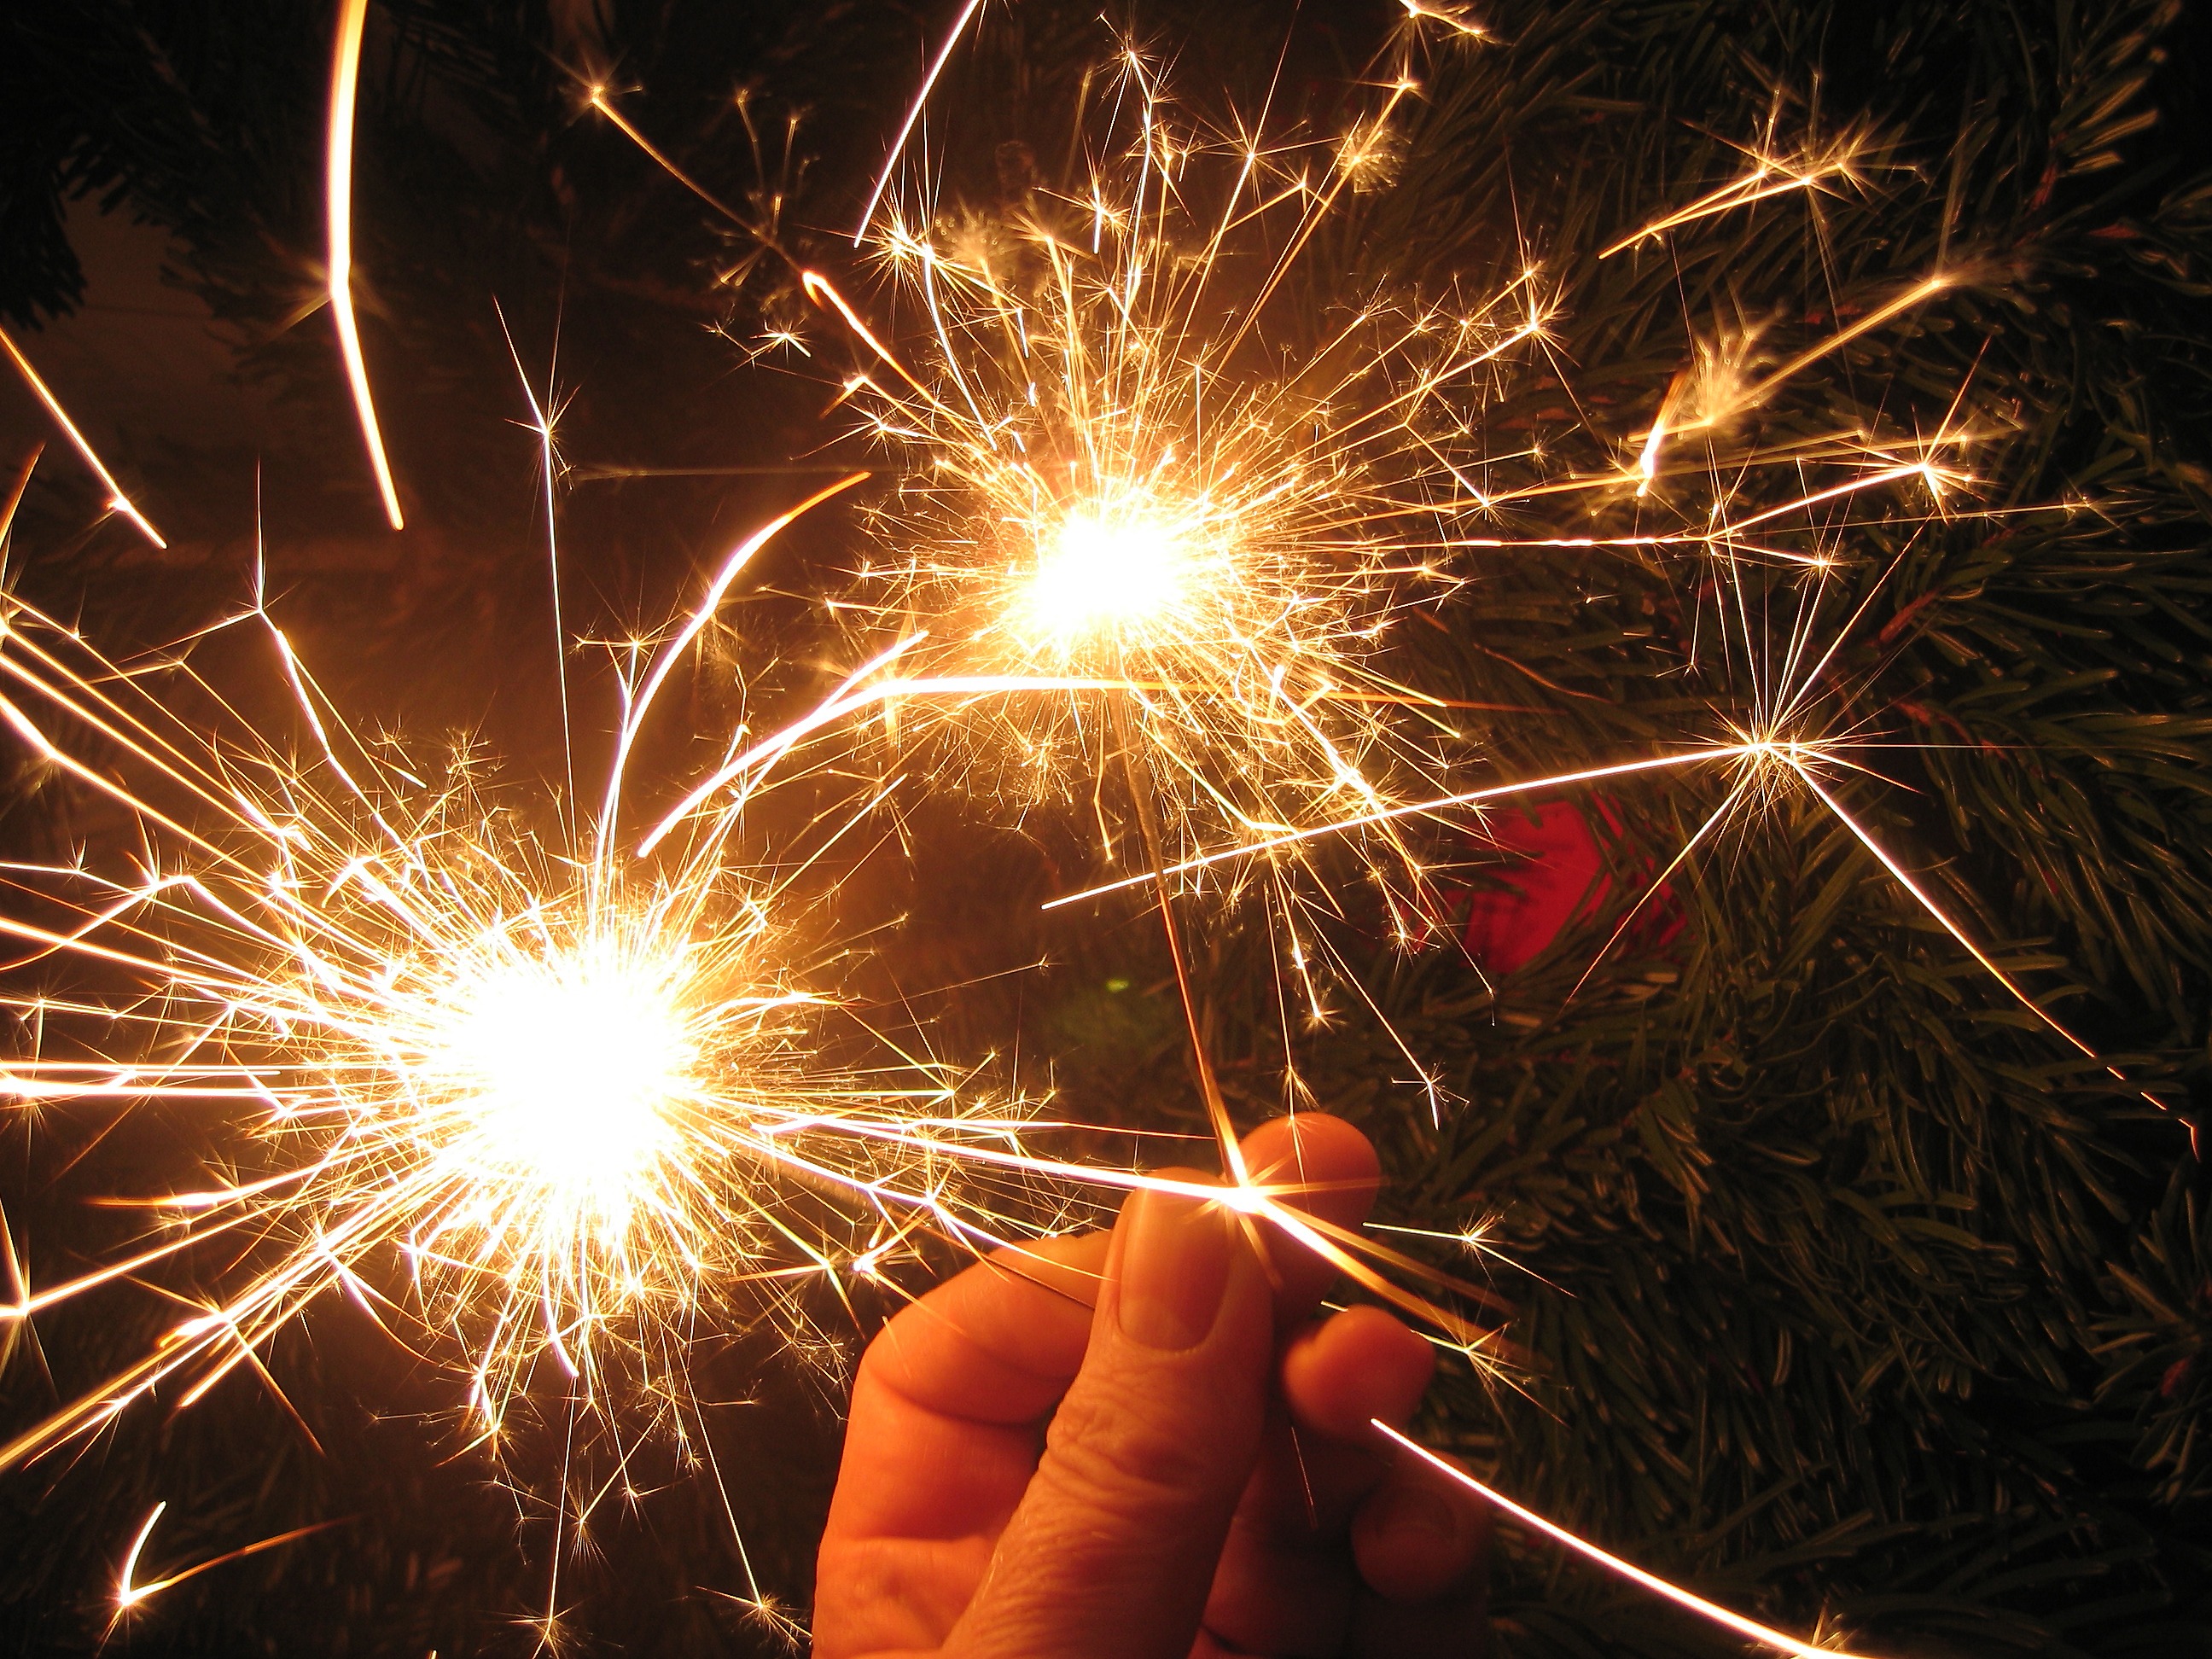
hand, light, star, sparkler, spray, christmas, radio, festive, festival, sparklers, event, keep, mood